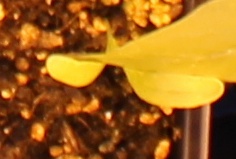
Label: Sugar beet